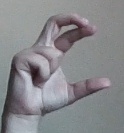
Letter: thal